Gotthard railway

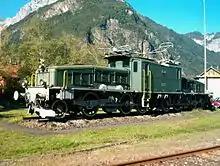
A preserved "Crocodile" at Erstfeld - 14270 is now protected from weather and may return as a monument to Zürich Oerlikon, its birthplace

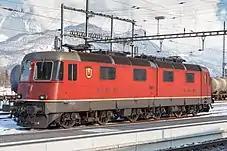
SBB Re 6-6 Nr. 10601 at Wolhusen.

The Gotthard line carries a mixture of freight and long distance passenger trains over the full length of the line. The long distance passenger trains include EuroCity (EC) trains between Zürich and Milan, and ICN and InterRegio trains between a number of cities in northern Switzerland and various points in Ticino. Passenger trains using the Gotthard line in the past included the Trans Europ Express trains "Gottardo", "Roland", and "Ticino".